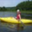
Label: ship